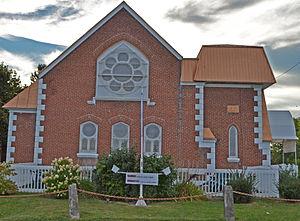
L'ancienne église anglicane Saint-Saviour est un lieu de culte anglican construit entre 1880 et 1882.
Cette liste recense les biens du patrimoine immobilier de la Montérégie inscrits au répertoire du patrimoine culturel du Québec. Cette liste est divisée par municipalité régionale de comté géographique.
Cet article recense les lieux patrimoniaux de la Montérégie inscrit au répertoire des lieux patrimoniaux du Canada, qu'ils soient de niveau provincial, fédéral ou municipal.
Lacolle est une municipalité du Québec, au Canada, située dans la municipalité régionale de comté du Haut-Richelieu en Montérégie. Dans son histoire, son économie s'est développée grâce à la foresterie, l'agriculture, la pêche et le transport fluvial. Aujourd'hui, l'économie touristique contribuent à son essor grâce à six kilomètres de rives sur la rivière Richelieu, à partir de la frontière américaine, jusqu'à la route 202 qui traverse l'île Ash. Lacolle est la seule municipalité du Haut-Richelieu à être bordée au sud par l'État de New York.